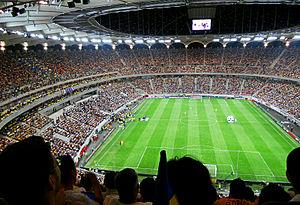
Le Arena Națională est un stade omnisports situé dans le complexe sportif Lia Manoliu de Bucarest en Roumanie.